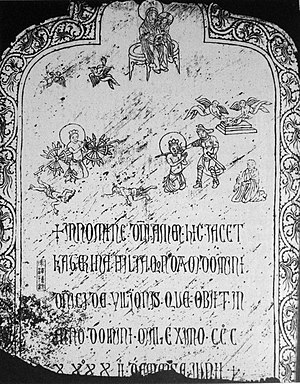
Yangzhou / Historie
Gravstenen til Katarina Vilioni fra 1342.
Yangzhou er en by på præfekturniveau i provinsen Jiangsu ved Kinas kyst til det Gule Hav. Præfekturet har et areal på 6.634 km² heraf 988,81 km² i byområdet og en befolkning på 4.592.500 mennesker, heraf 1.151.300 i byområet. Byen ligger ved Kejserkanalen. Der er påvist bosættelser i Yangzhou så tidlig som 400 år før Kristus. Byen er et ledende økonomisk og kulturelt center i området.